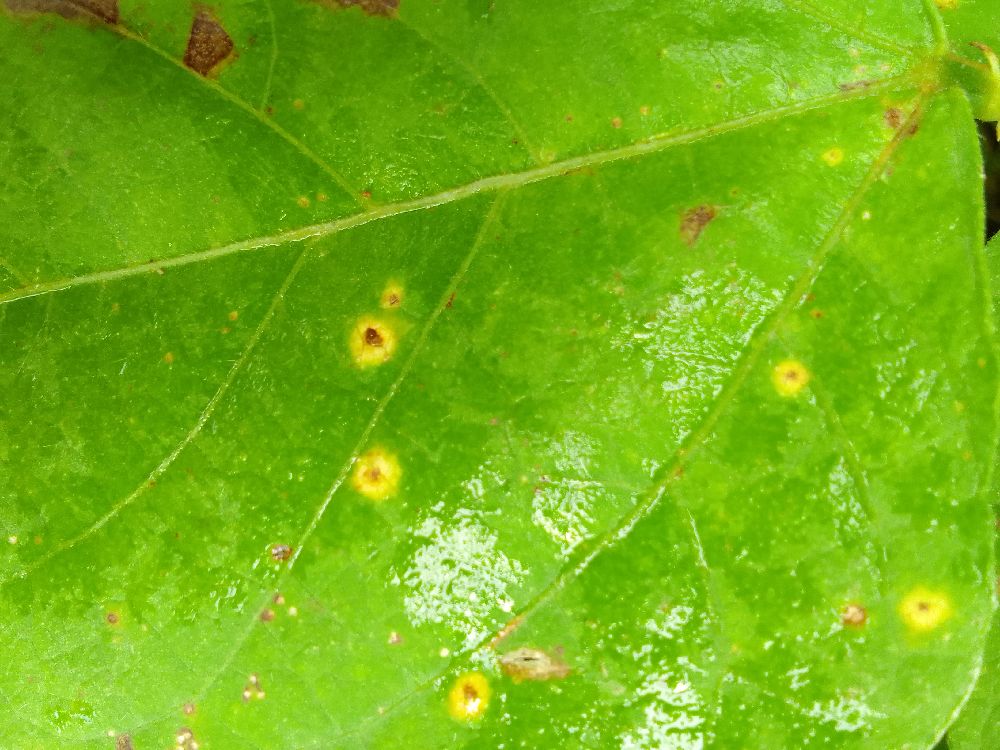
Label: rust